Scarlet tanager

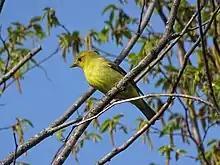
Adult female Scarlet Tanager, showcasing the yellow-olive plumage typical of the sex. Photographed in Ottawa, Ontario.

The scarlet tanager (Piranga olivacea) is a medium-sized American songbird. Until recently, it was placed in the tanager family (Thraupidae), but it and other members of its genus are now classified as belonging to the cardinal family (Cardinalidae). The species' plumage and vocalizations are similar to other members of the cardinal family, although the "Piranga" species lacks the thick conical bill (well suited to seed and insect eating) that many cardinals possess. The species resides in thick deciduous woodlands and suburbs.